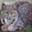
Label: cat